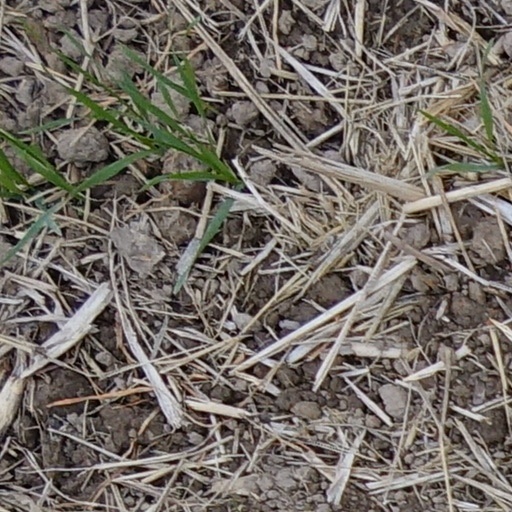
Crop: wheat